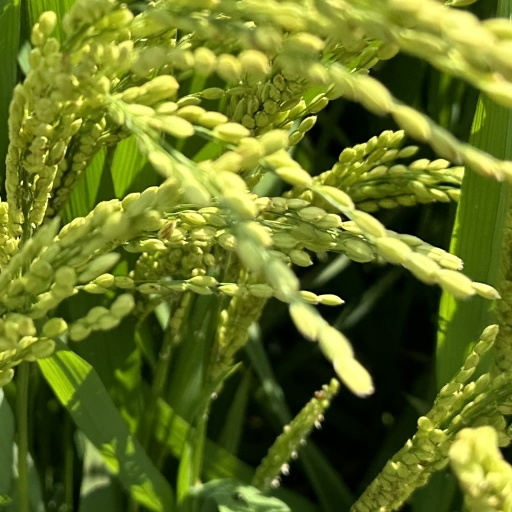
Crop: rice